Religious policies of Constantine the Great

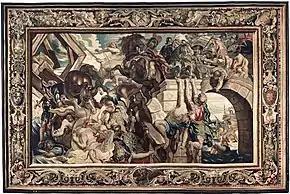
Triumph of Constantine over Maxentius at the Battle of the Milvian Bridge (tapestry) - 1623-1625

The third century crisis had begun with the assassination of Emperor Severus Alexander by his own troops in 235 which led to a 50-year long leadership crisis with at least 26 claimants to the title of emperor. By 268, the empire had split into three competing states. The crisis didn't end until Diocletian took the reins and implemented reforms in 284. He restructured the Roman government by establishing the Tetrarchy, a system with four men ruling jointly over an empire divided into two parts, East and West. Each part was headed by an Augustus who had a subordinate Caesar. Diocletian ruled as head Augustus in the East, from AD 284–305, with Maximian as Augustus in the West, AD 286–305. Diocletian established administrative capitals located closer to the empire's borders for each of the four Tetrarchs. These changes helped restore imperial power by the end of the third century.